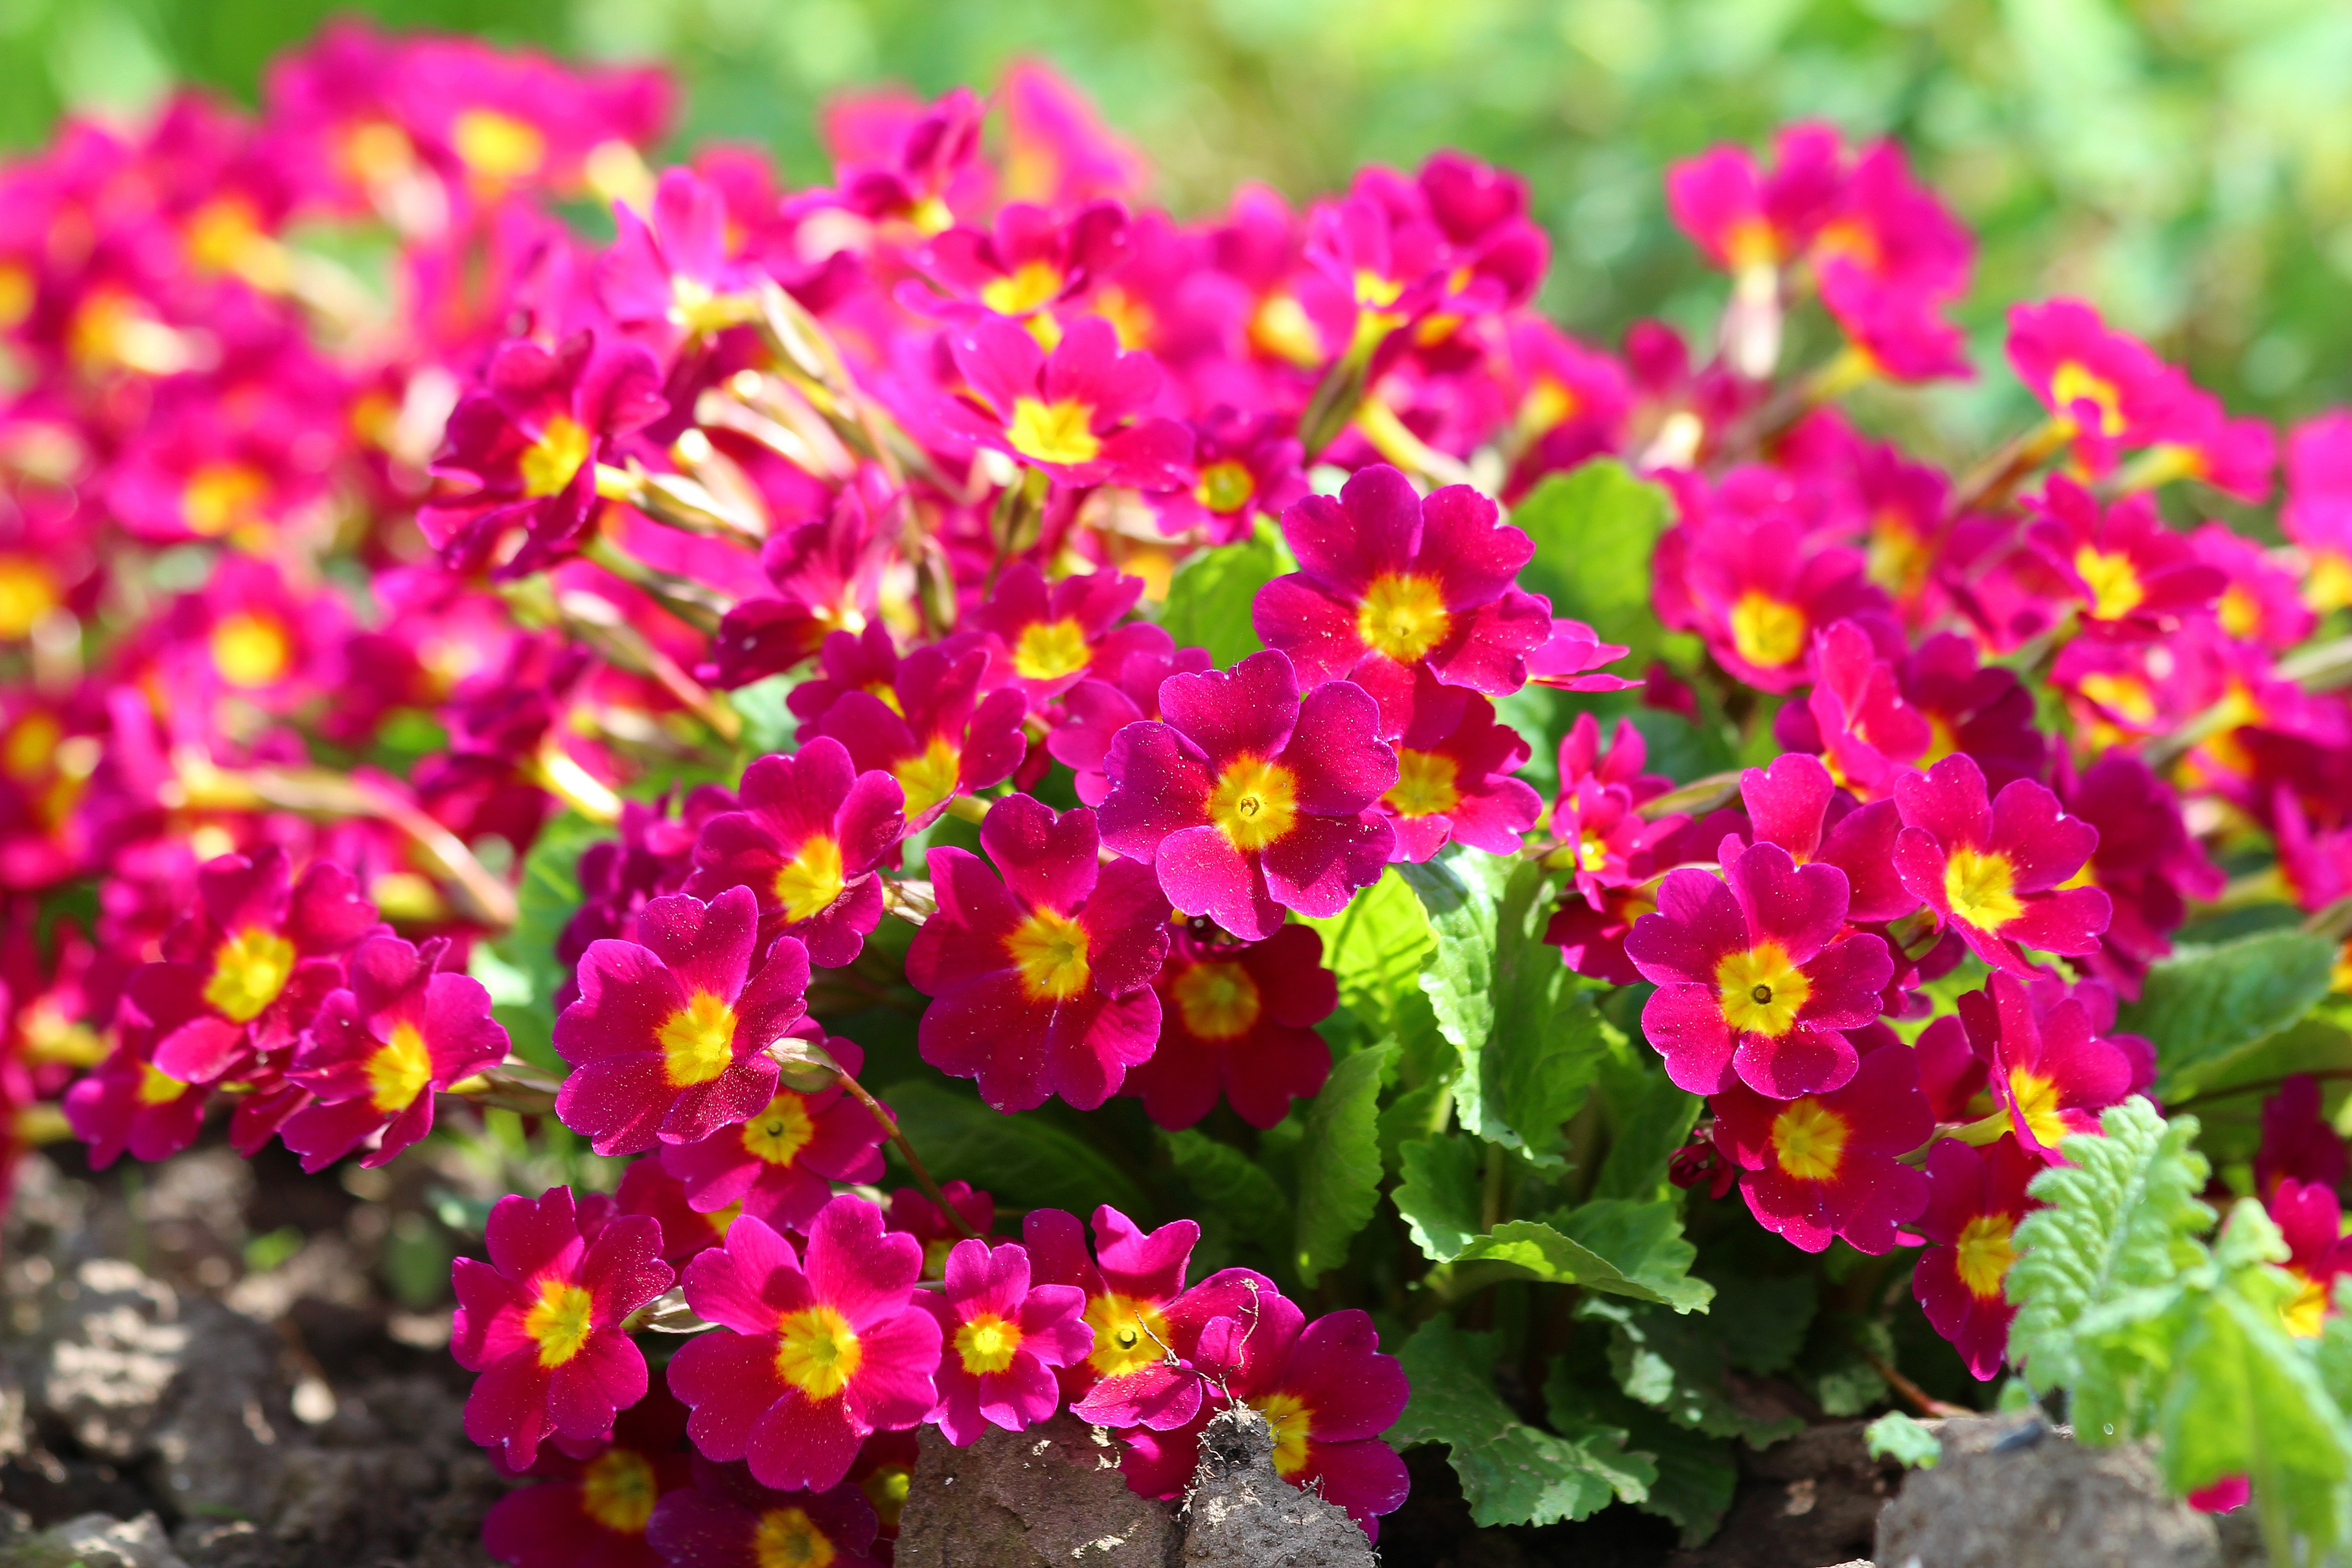
plant, flower, petal, spring, red, botany, flora, wildflower, flowers, primrose, bright, beautiful, primula, macro photography, flowering plant, lantana camara, annual plant, land plant